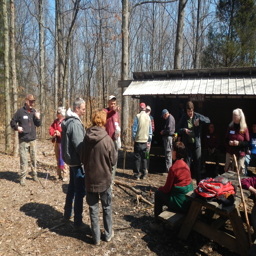
during the hike , we rested at a shelter for overnight hikers .